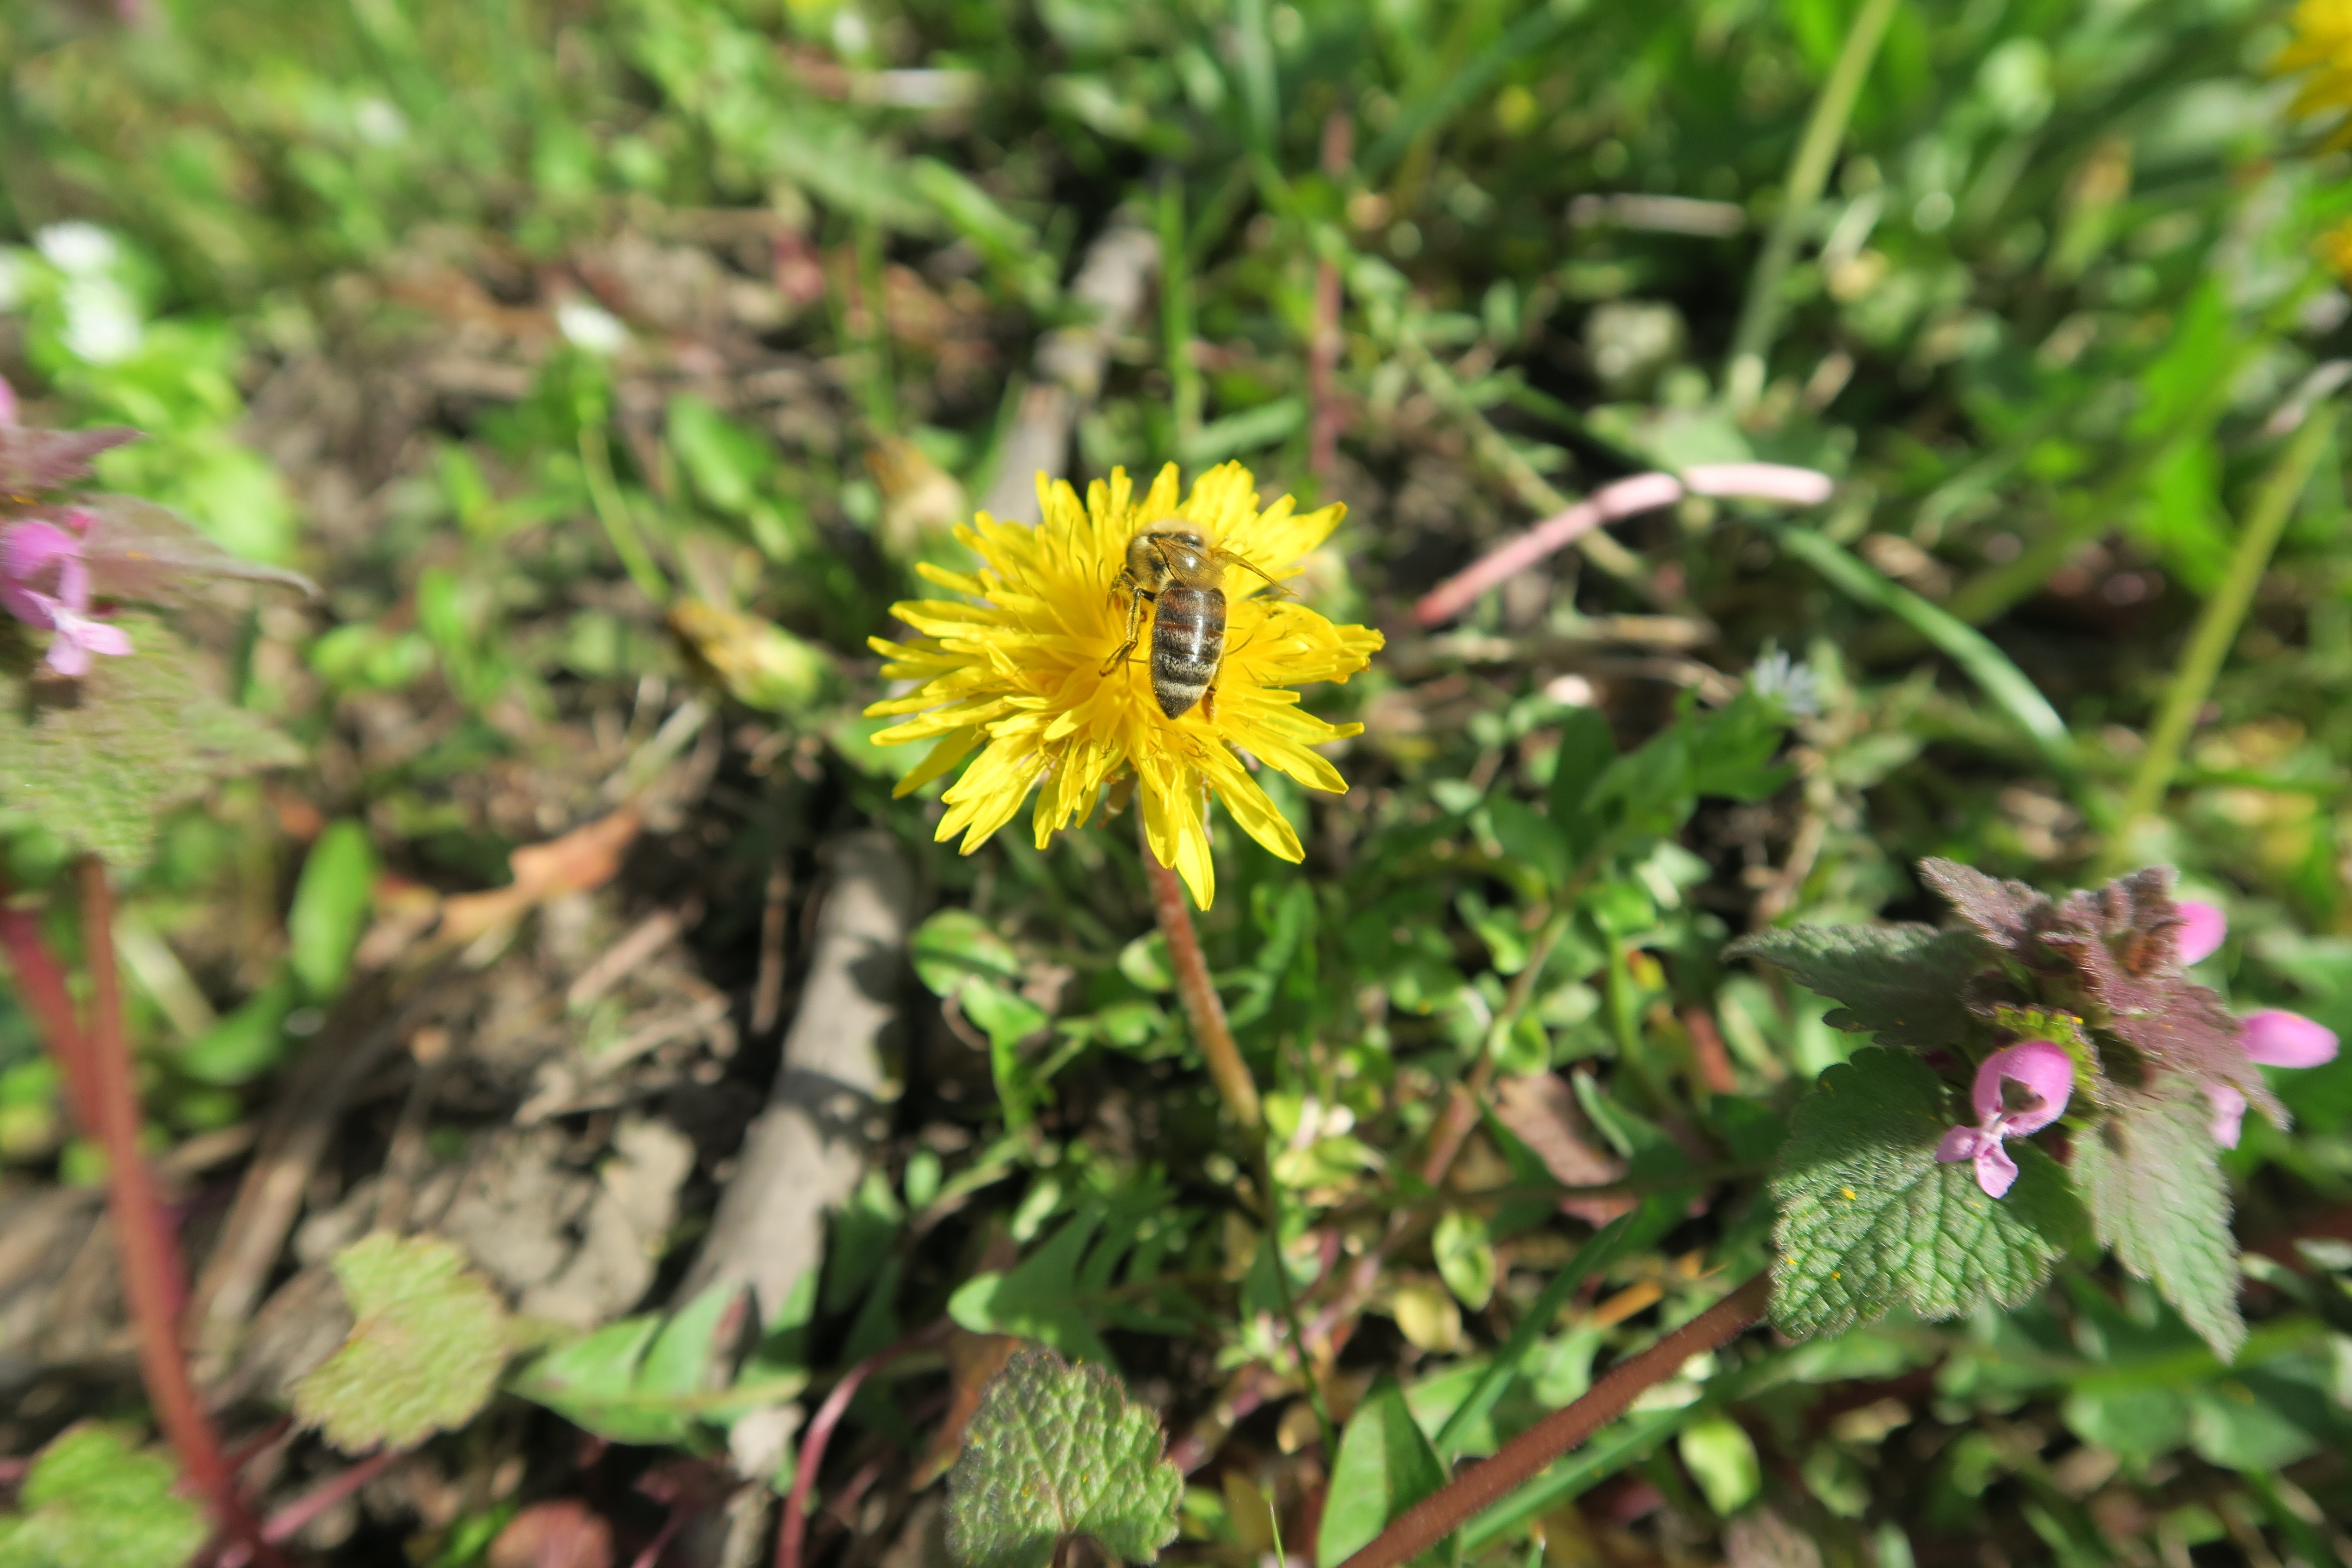
nature, plant, meadow, dandelion, flower, spring, herb, insect, botany, yellow, close, flora, fauna, wildflower, bee, flower meadow, flowering plant, daisy family, land plant